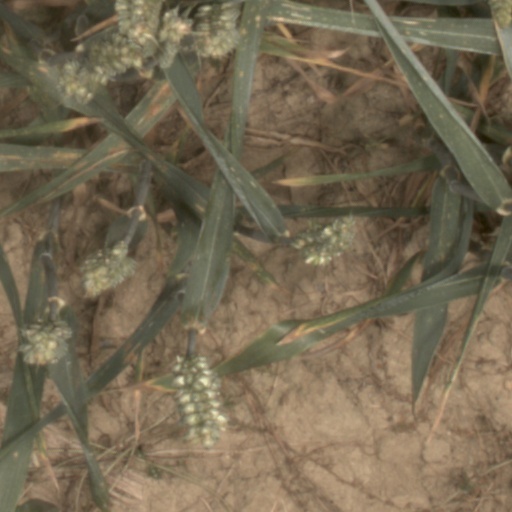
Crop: wheat